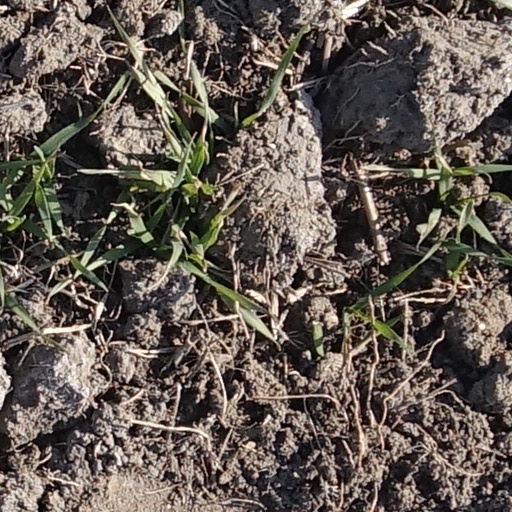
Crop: wheat